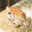
Label: frog